Tarsier

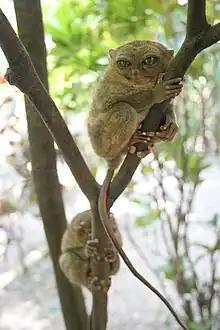
Tarsiers tree-climbing

Tarsiers are small animals with enormous eyes; each eyeball is approximately in diameter and is as large as, or in some cases larger than, its entire brain. The unique cranial anatomy of the tarsier results from the need to balance their large eyes and heavy head so they are able to wait silently for nutritious prey. Tarsiers have a strong auditory sense, and their auditory cortex is distinct. Tarsiers also have long hind limbs, owing mostly to the elongated tarsus bones of the feet, from which the animals get their name. The combination of their elongated tarsi and fused tibiofibulae makes them morphologically specialized for vertical clinging and leaping. The head and body range from 10 to 15 cm in length, but the hind limbs are about twice this long (including the feet), and they also have a slender tail from 20 to 25 cm long. Their fingers are also elongated, with the third finger being about the same length as the upper arm. Most of the digits have nails, but the second and third toes of the hind feet bear claws instead, which are used for grooming. Tarsiers have soft, velvety fur, which is generally buff, beige, or ochre in color.